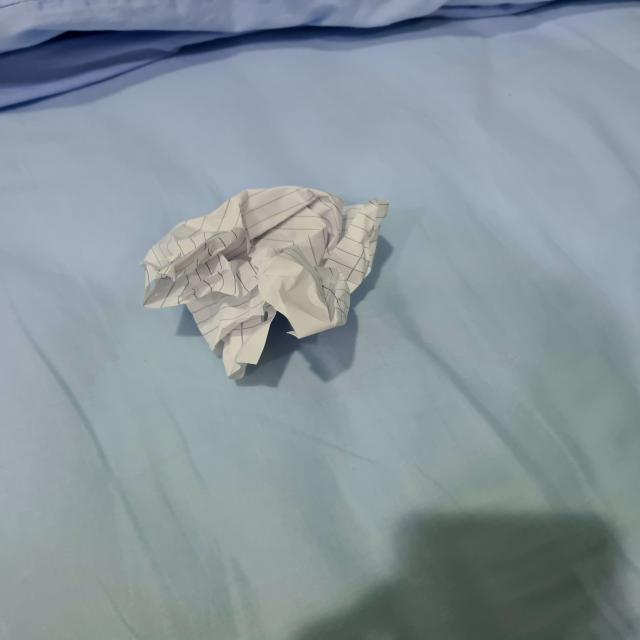
Label: tissues